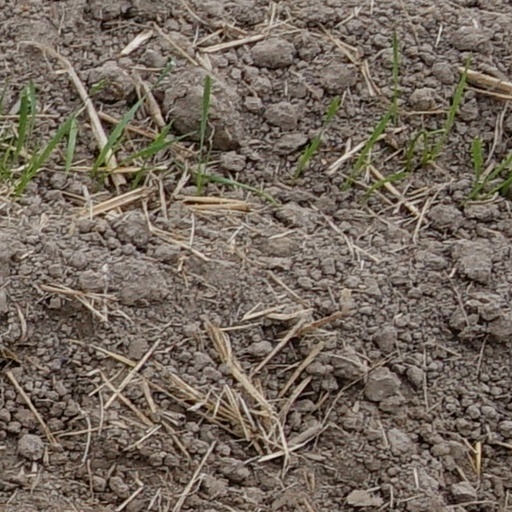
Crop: wheat